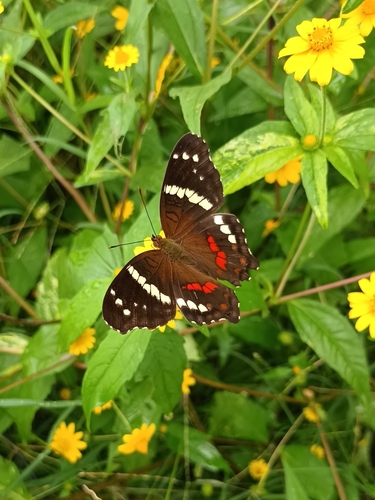
Scientific name: Anartia fatima
Common name: Banded peacock
Family: Nymphalidae
Order: Lepidoptera
Pollinator type: Primary pollinator
Habitat: Open areas and gardens
Geographic range: South America
Conservation status: Least Concern